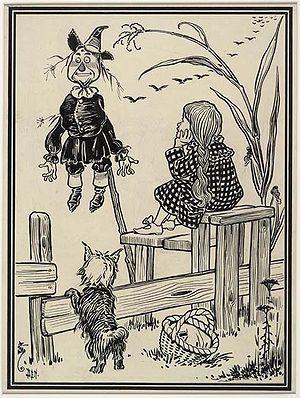
Si la fantasy en tant que genre, au sens moderne du terme, n'est apparue qu'au cours des derniers siècles, elle trouve ses origines bien au-delà : l'épopée, le surnaturel et le merveilleux ont participé à la littérature depuis le commencement.